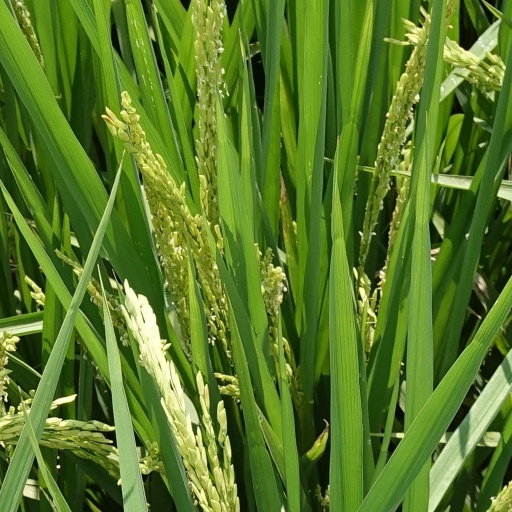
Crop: rice